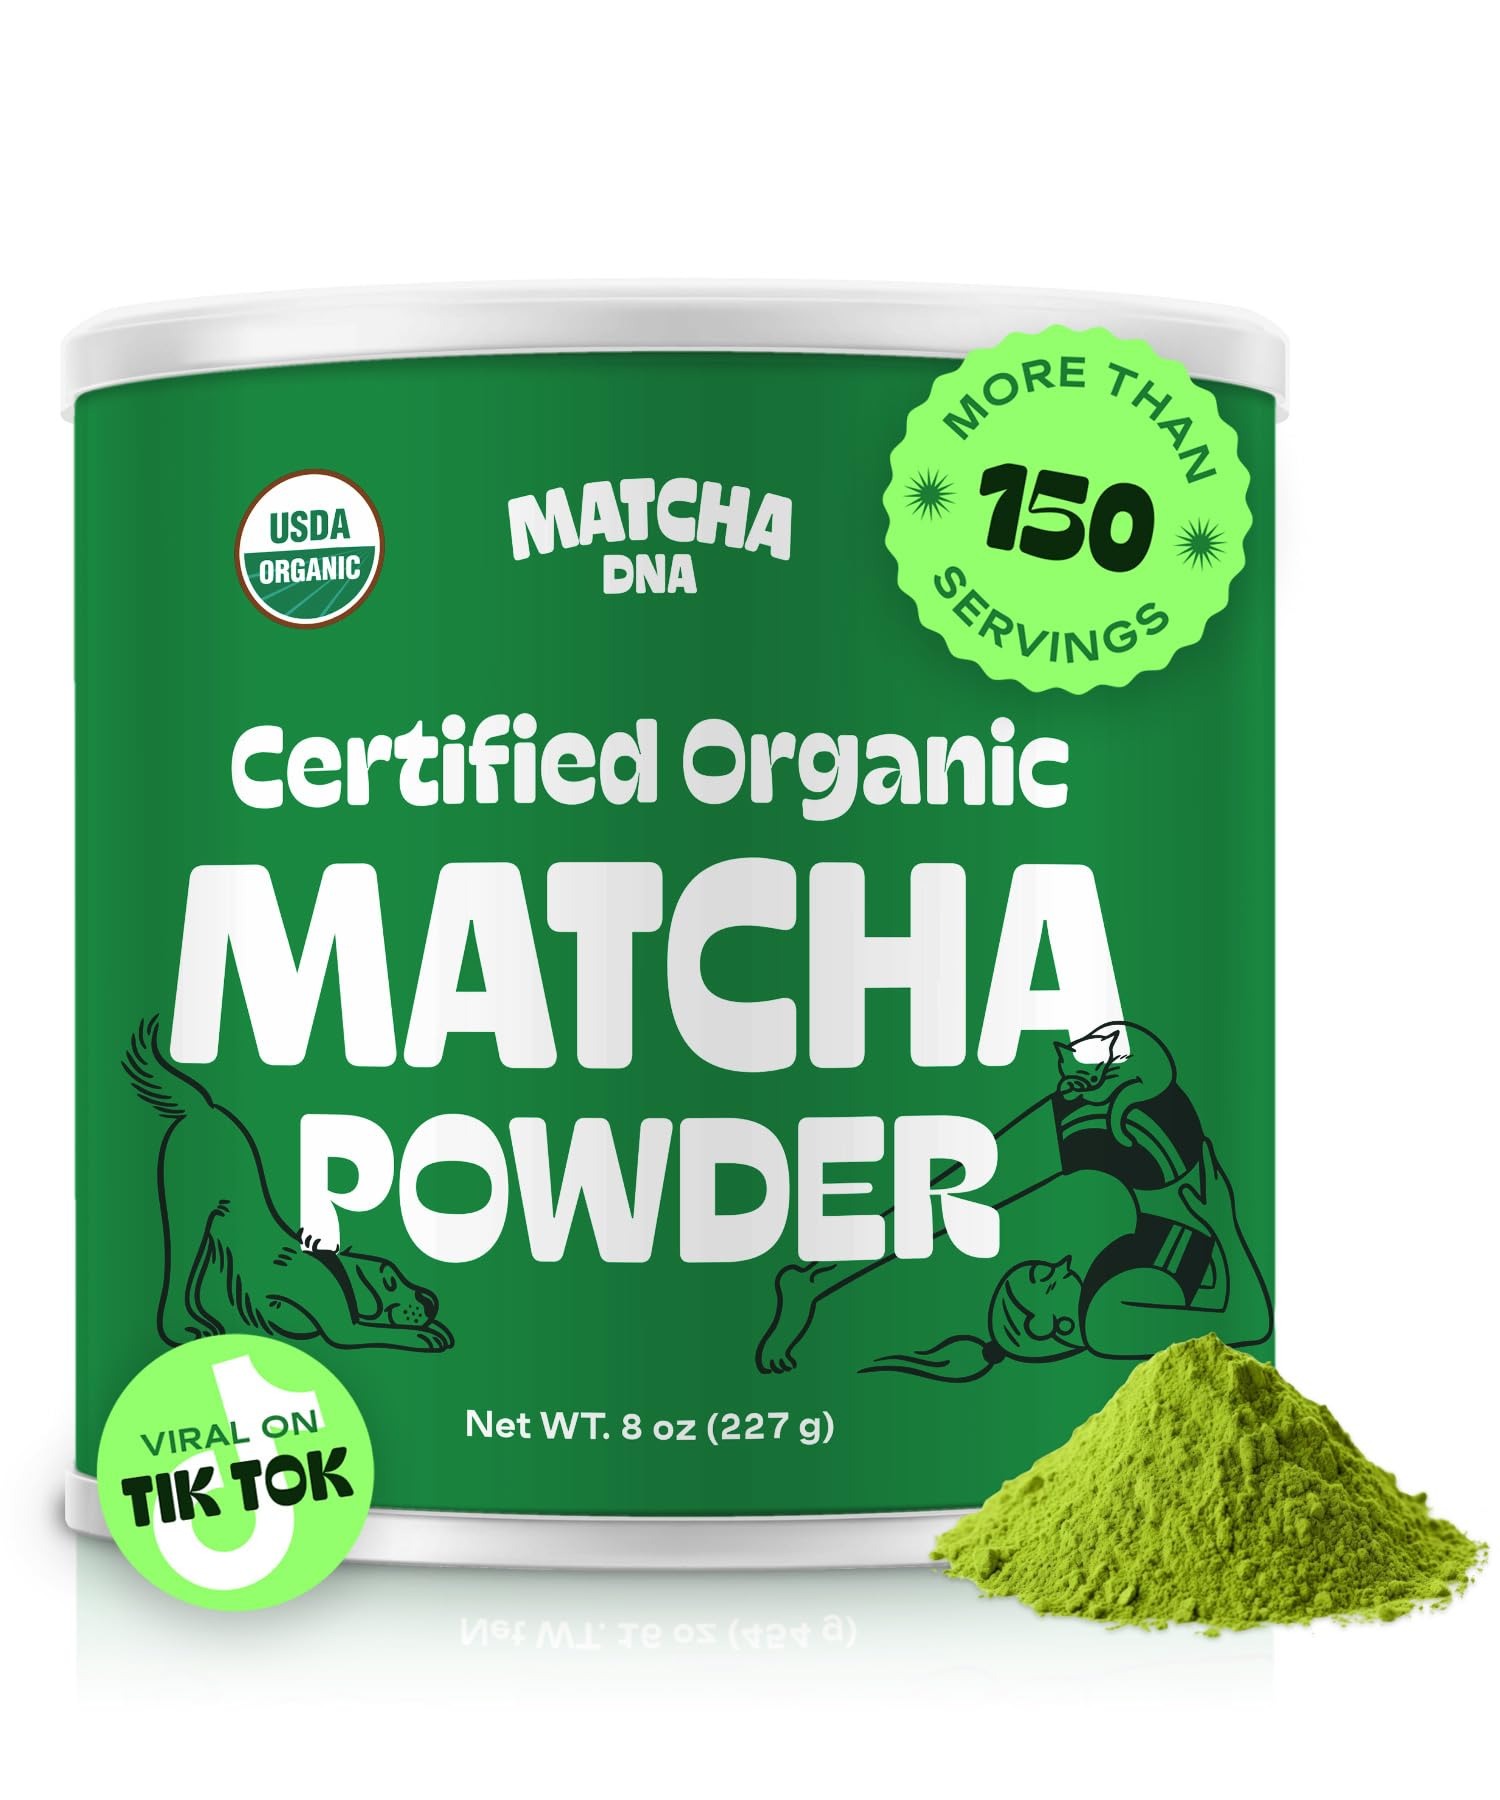
Item Name: MATCHA DNA Certified Organic Matcha Green Tea Powder (8 oz TIN CAN)
Bullet Point 1: DELICIOUS AND NUTRITIOUS TEA: 8 oz of MATCHA DNA Organic Green Tea Powder is naturally packed with antioxidants vitamins minerals amino acids and EGCG's.
Bullet Point 2: USDA CERTIFIED ORGANIC: All MATCHA DNA teas are USDA Certified Organic. Our farms have been inspected and meet the stringent USDA Organic rules and requirements.
Bullet Point 3: LAB TESTED FOR LEAD AND HEAVY METALS: Each batch is also tested for Lead and heavy metals by third party labs to ensure purity.
Bullet Point 4: CERTIFIED Without BPA PACKAGING: All MATCHA DNA Matcha tea packaging is Certified without BPA. We are the only Matcha tea company to package our teas in certified Non-BPA packaging.
Bullet Point 5: Matcha Green Tea Powder: It is a Farm Direct to Customer Product, and this cuts out all the middlemen. All the money the middlemen would take is saved and those savings are passed on to our customers. MatchaDNA is USDA Certified Organic and is also tested by 3rd party labs for impurities. This ensures that you are getting a good quality product a good price.
Product Description: 8 Ounces ( 1/2 LB ) Tin of 100% USDA Certified Organic Matcha green tea powder by MATCHA DNA is a nutritious green superfood tea with a delicate, earthy and naturally good taste. MATCHA DNA is organically and sustainably grown on family-owned farms in the pristine mountains of the Fujian province and is hand-picked. It can be made as tea, lattes, smoothies or used in foods and cooking. Few people know that the current practice of drinking powdered green tea in the Japanese tea ceremony is actually from the song dynasty in China. It dates back to over 1, 000 years ago. This practice was carried on to Japan and is now considered a pillar of Japanese culture. Today, once again high-quality Matcha is being made in China. This tea has a slightly different character than its Japanese counterpart. Both teams have a deep green color and a thick, savory taste and texture. Both are high in EGCGS and antioxidants, however, our Chinese Matcha is smoother, and it has a rich, smooth and fresh taste unlike any other. MATCHA DNA Matcha green tea powder is 100 percent USDA certified organic to USDA. Lab-tested for purity-each batch is tested for lead and heavy metals. Over 10x the nutritional value of brewed green tea-rich in antioxidants, vitamins, nutrients, amino acids, and EGCGS. Never irradiated-not from Japan. No radiation contamination. 100 percent pure Matcha green tea powder. All our Matcha teas are tested in independent laboratories for lead and heavy metals. They pass the tests with flying colors. Join MATCHA DNA family and order your MATCHA DNA green tea today and join the tens of thousands who are currently enjoying MATCHA DNA Matcha already. Get yours now.
Value: 8.0
Unit: Ounce

Price: 22.99